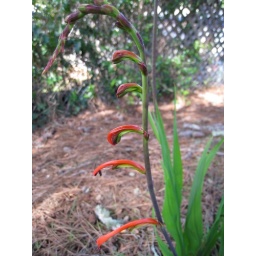
I found this flower unfolding in the forest in Scotts Valley